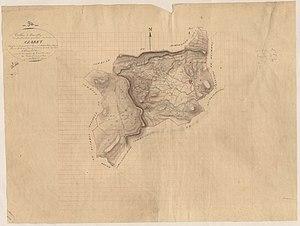
Claret. - Cadastre napoléonien
Claret est une commune française située dans le département de l'Hérault en région Occitanie.